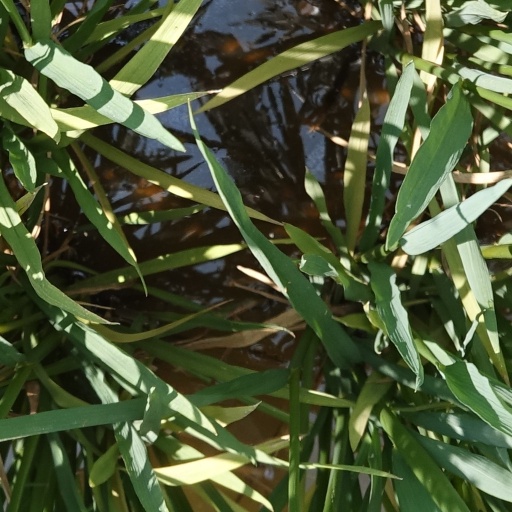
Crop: rice